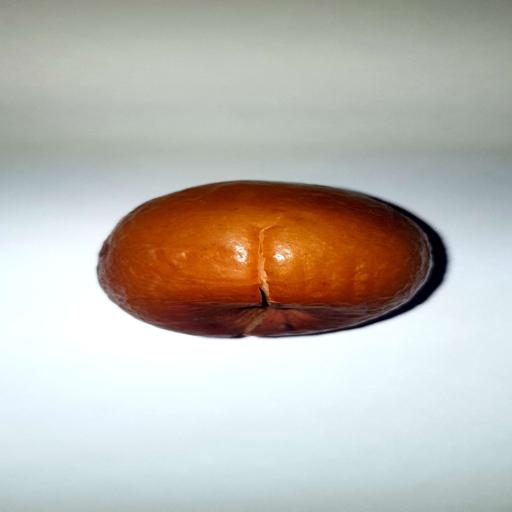
Label: bruised